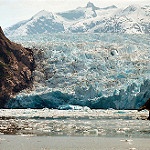
Scene: Outdoor